Roberto Thieme

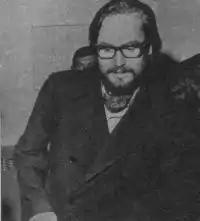
Thieme in 1973

Walter Robert Thieme Schiersand (16 November 1942 – 1 October 2023) was a Chilean furniture maker, painter, and politician. He gained notoriety by becoming one of the highest leaders of the Fatherland and Liberty Nationalist Front, an organization strongly opposed to the government of Salvador Allende through violent means, often resorting to worker riots. After the 1973 Chilean coup d'état and instalment of the subsequent military junta, he went through a major ideological change, after which he became a political activist, often organizing events against the regime led by Augusto Pinochet, which he accused of abandoning nationalism in favour of global neoliberalism. Later on, he defined himself as a nationalist, anti-capitalist, anti-imperialist, and "Indigenista".